Penitential

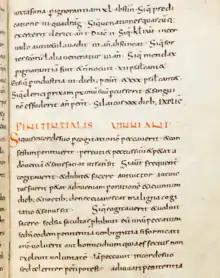
Incipit of the "Paenitentiale Vinniani"

A penitential is a book or set of church rules concerning the Christian sacrament of penance, used for regular private confession with a confessor-priest, a "new manner of reconciliation with God" that was promoted by Celtic monks in Ireland in the sixth century AD, under the Egyptian monastic influence of St John Cassian. It consisted of a list of sins and the appropriate penances prescribed for them, and served as a type of manual for confessors.